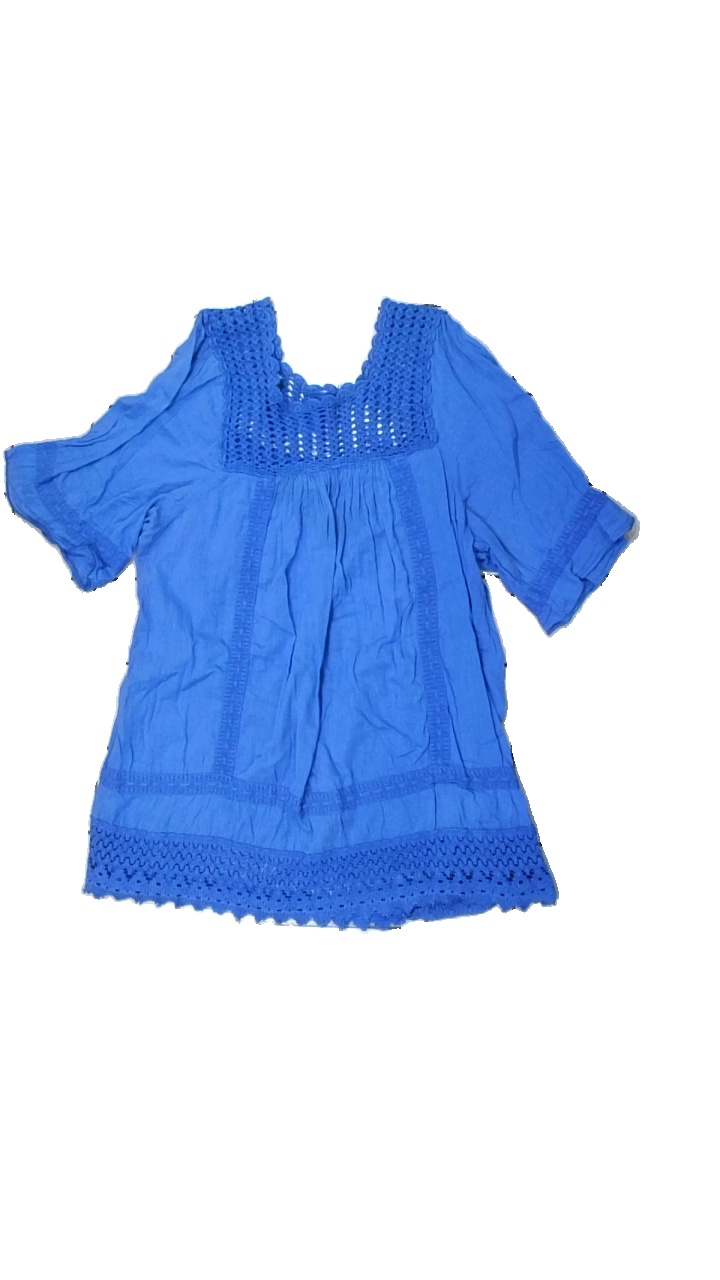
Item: Blouse (Ladies)
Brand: Isolde
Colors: Blue
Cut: Regular
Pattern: Embroidered
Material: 100% cott
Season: All
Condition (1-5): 3
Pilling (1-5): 3
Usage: Export
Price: <50